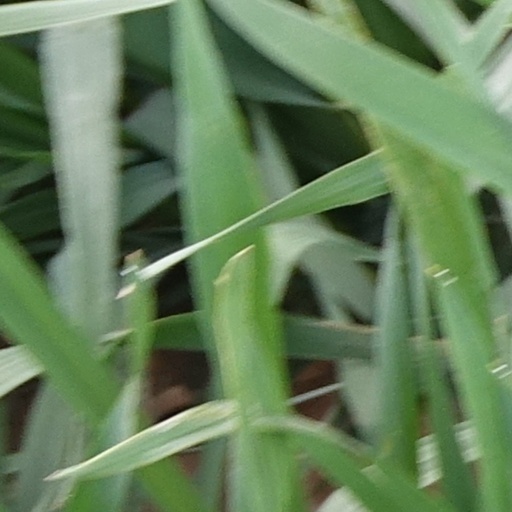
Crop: wheat